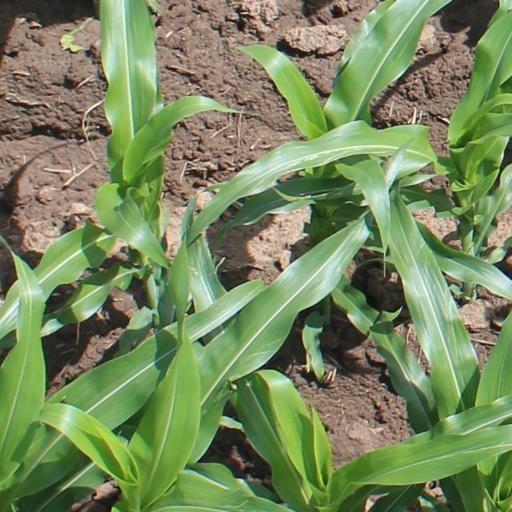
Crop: maize; corn